North Berwick railway station

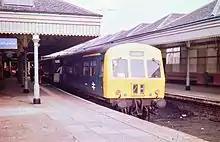
The extensive station facilities in April 1974

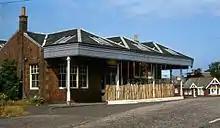
The old station building was demolished in 1985.

Albert Edward, Prince of Wales (the future King Edward VII) visited North Berwick in 1859, arriving by train. By this time the town was increasingly favoured as a resort for the wealthy, and the royal visit helped to boost its popularity. To encourage tourism, a large new hotel (the 'Royal Hotel') was built opposite the station, with the railway company being a shareholder in this venture until 1923. The growth of the town during the Victorian era resulted in increased business for the railway, and in 1894 the station was enlarged to cope with the traffic.